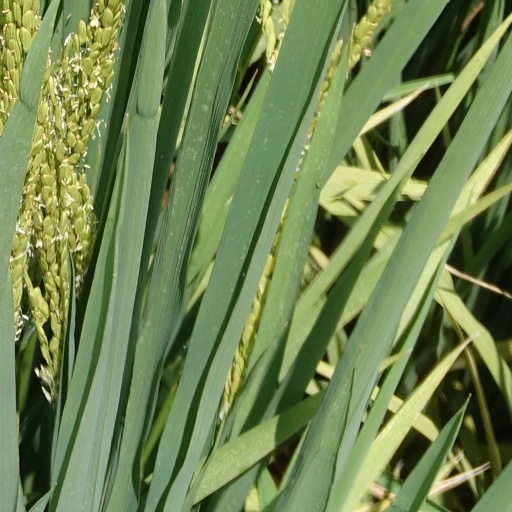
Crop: rice